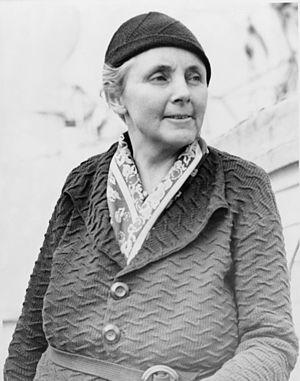
Anna Louise Strong était une journaliste américaine du XXᵉ siècle et une militante, plus connue pour ses écrits et son soutien pour les mouvements communiste de l'Union sovietique et de la République populaire de Chine.